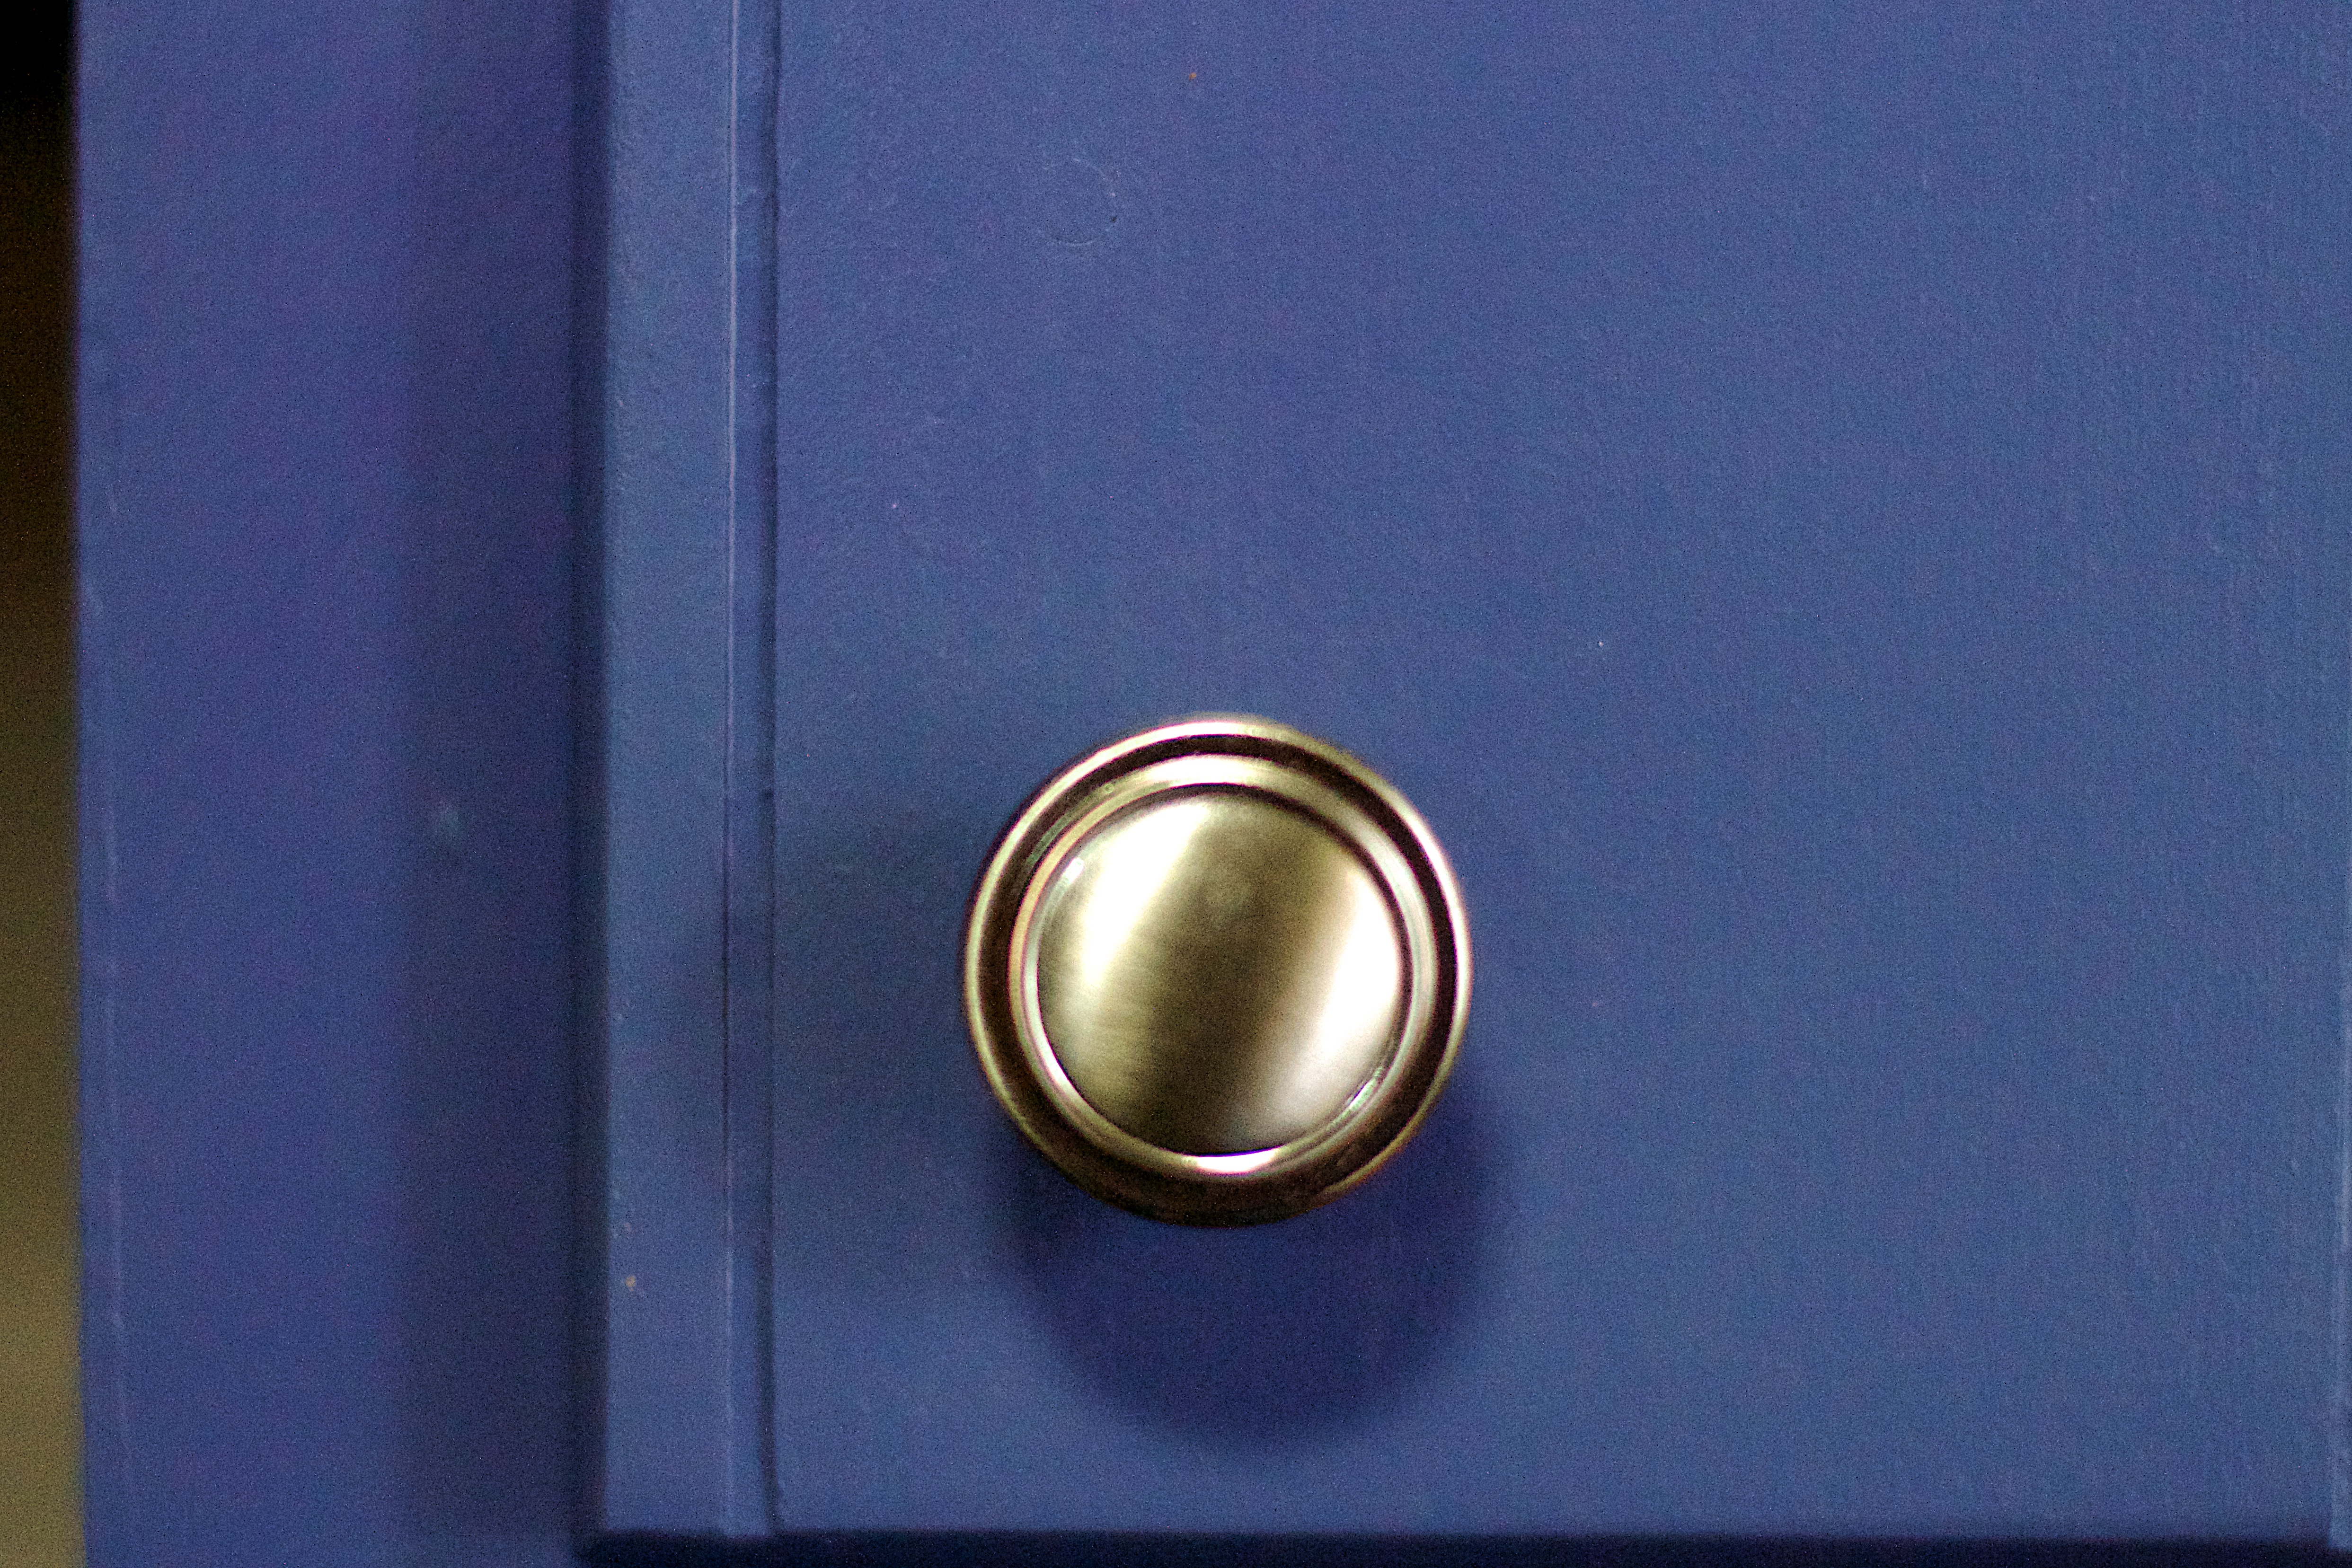
jewellery, shape, fashion accessory